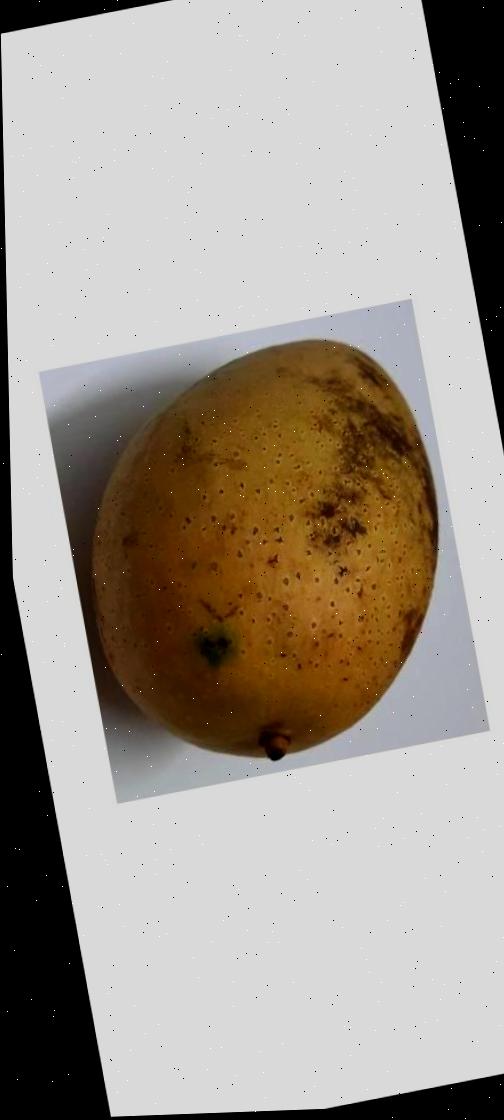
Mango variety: Ashshina Classic